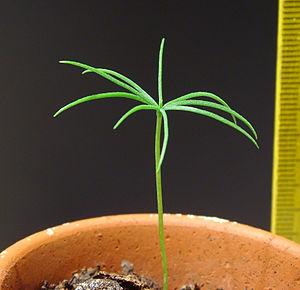
Épicéa commun (Picea abies): semis, âgé de 20 jours. échelle: millimètres